Himalayan rabbit

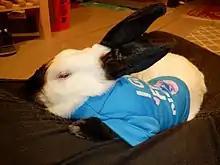
Himalayan rabbits are well known for their temperament and are popular with youth for showing.

Himalayan rabbits are known for having a double copy of the "ch" gene and a mutated albinism gene which causes the differences in eumelanin and pheomelanin production. The mutation is what creates the specific markings.